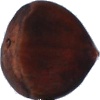
Label: chestnut